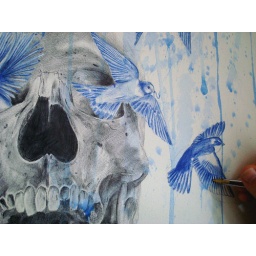
Black skull drawing with birds in black and blue ballpoint pen with blue watercolour paint